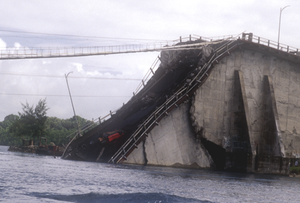
Le pont de Koror-Babeldaob, aussi appelé pont de l'amitié Japon-Palaos ou encore pont K-B, est un pont à haubans en béton armé. Il est situé aux Palaos, un pays d'Océanie situé à l'est des Philippines, au nord de l'Indonésie et à l'ouest des États fédérés de Micronésie, et relie l'île de Koror à celle de Babeldaob depuis le 11 janvier 2002, date de son inauguration. Construit de novembre 1999 à octobre 2001 grâce à des fonds japonais, il remplace l'ancien pont à poutres en porte-à-faux en béton précontraint terminé en avril 1977 et qui s'est soudainement effondré le 26 septembre 1996 en tuant deux personnes et en blessant quatre autres. À la suite de cet accident, un pont provisoire flottant a été mis en place afin de rétablir la liaison entre Koror, la plus grande ville du pays, et Babeldaob, sa plus grande île, où se trouve l'aéroport international Roman-Tmetuchl.